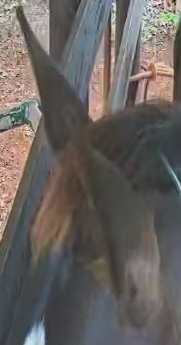
Face region: ears (position_of_ears)
Pain indicator: not_present